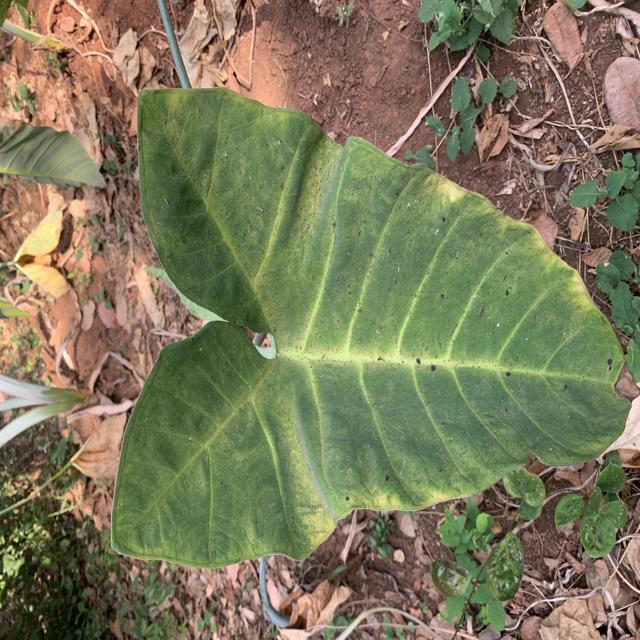
Label: Healthy